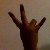
The image shows a hand gesture representing the number 7 in Indian Sign Language.